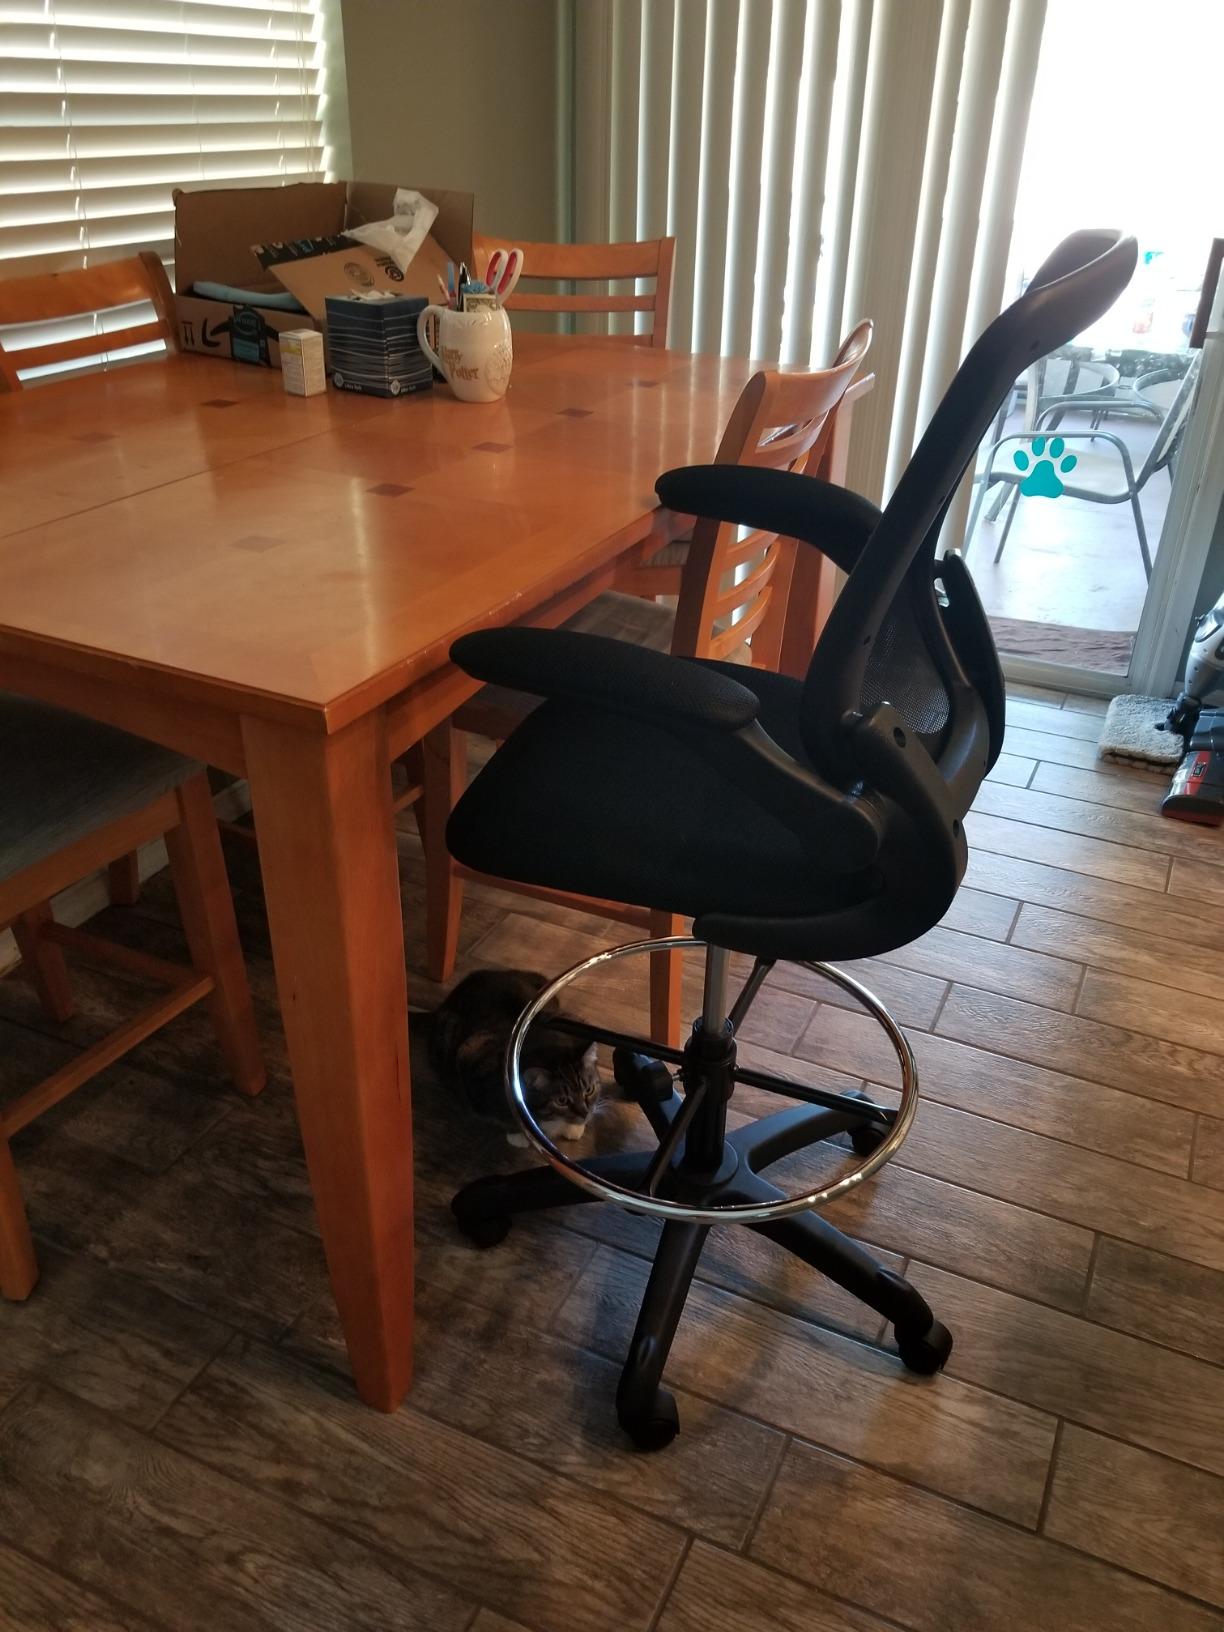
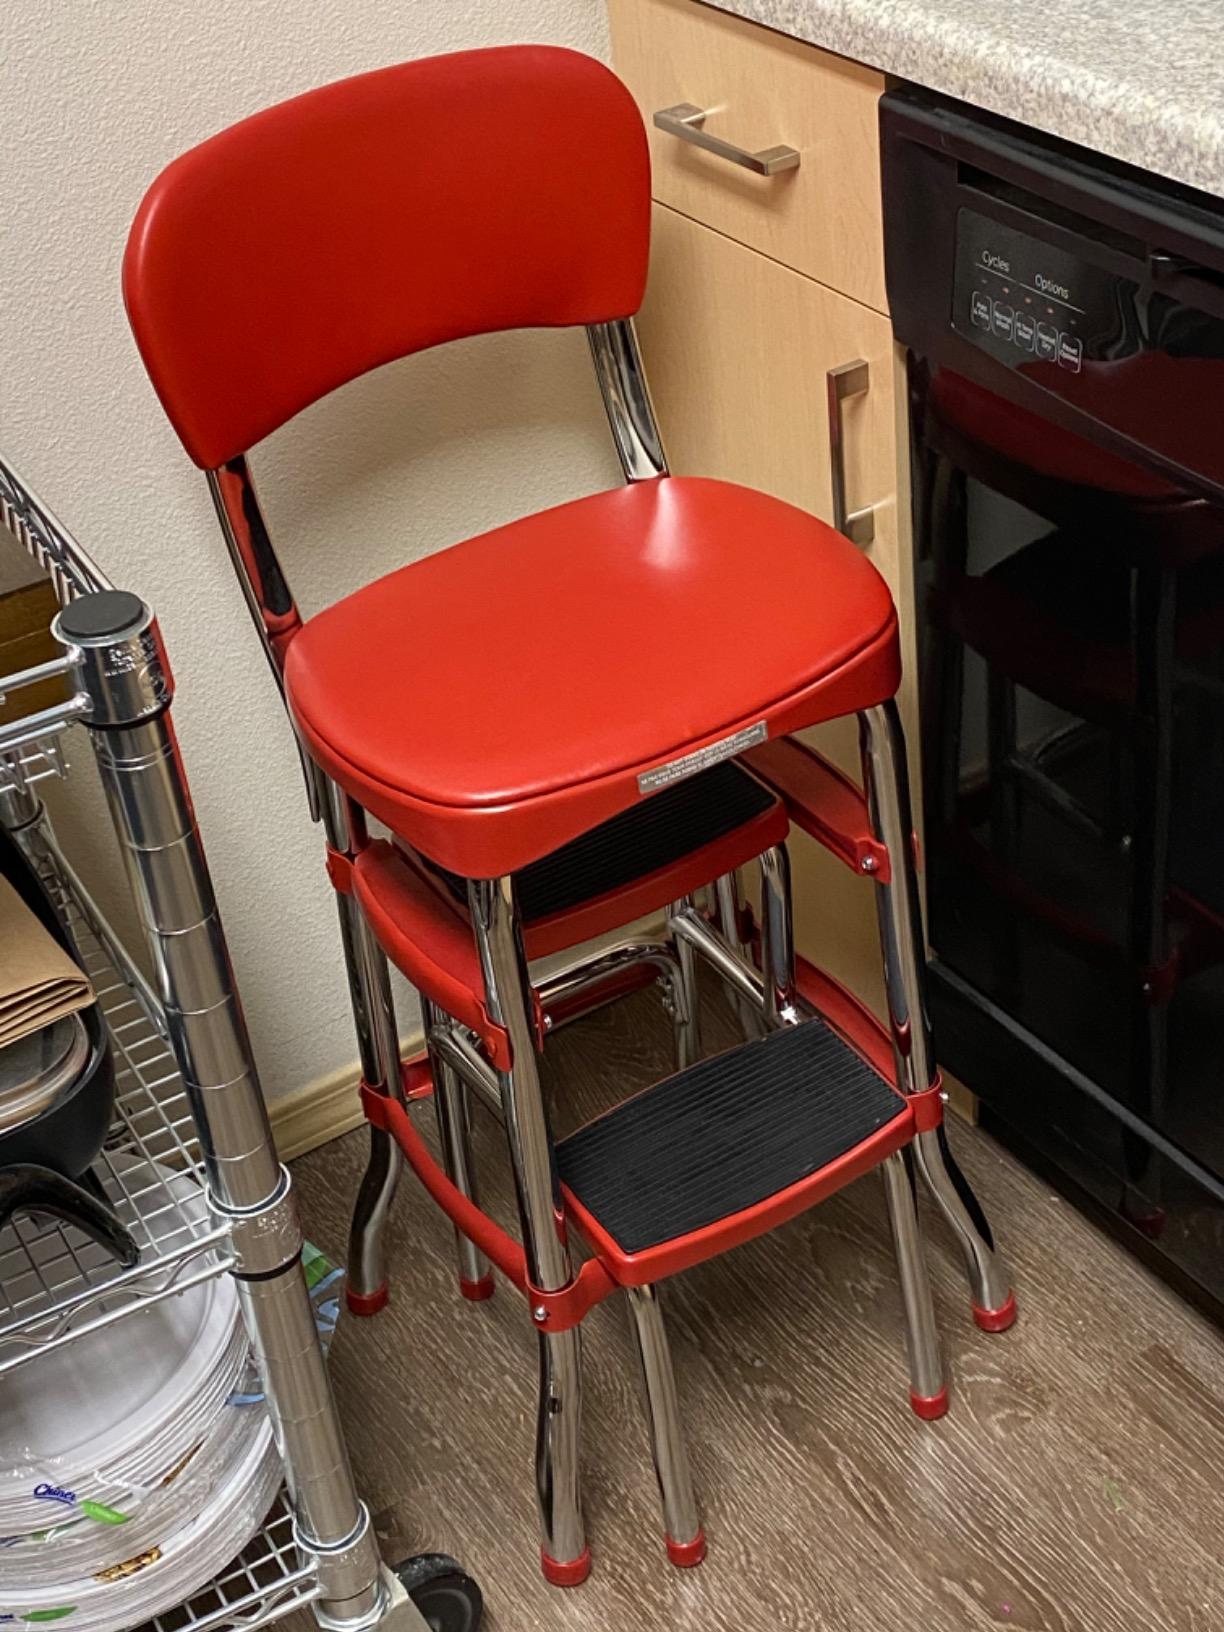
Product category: items_chair
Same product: no